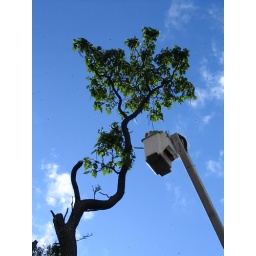
tree guy against the sky